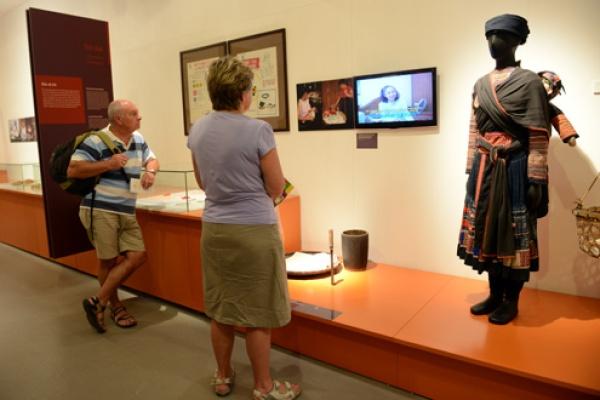
có một bức tượng màu đen xuất hiện ở trên bục